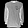
Label: Pullover